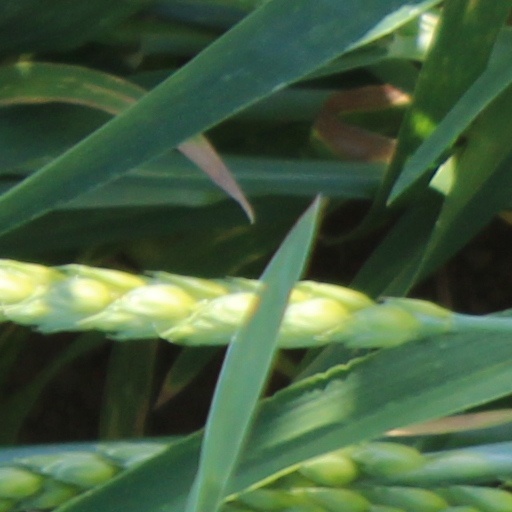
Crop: wheat